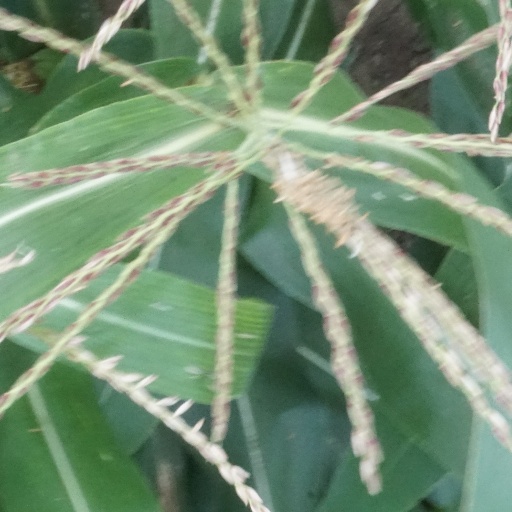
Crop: maize; corn